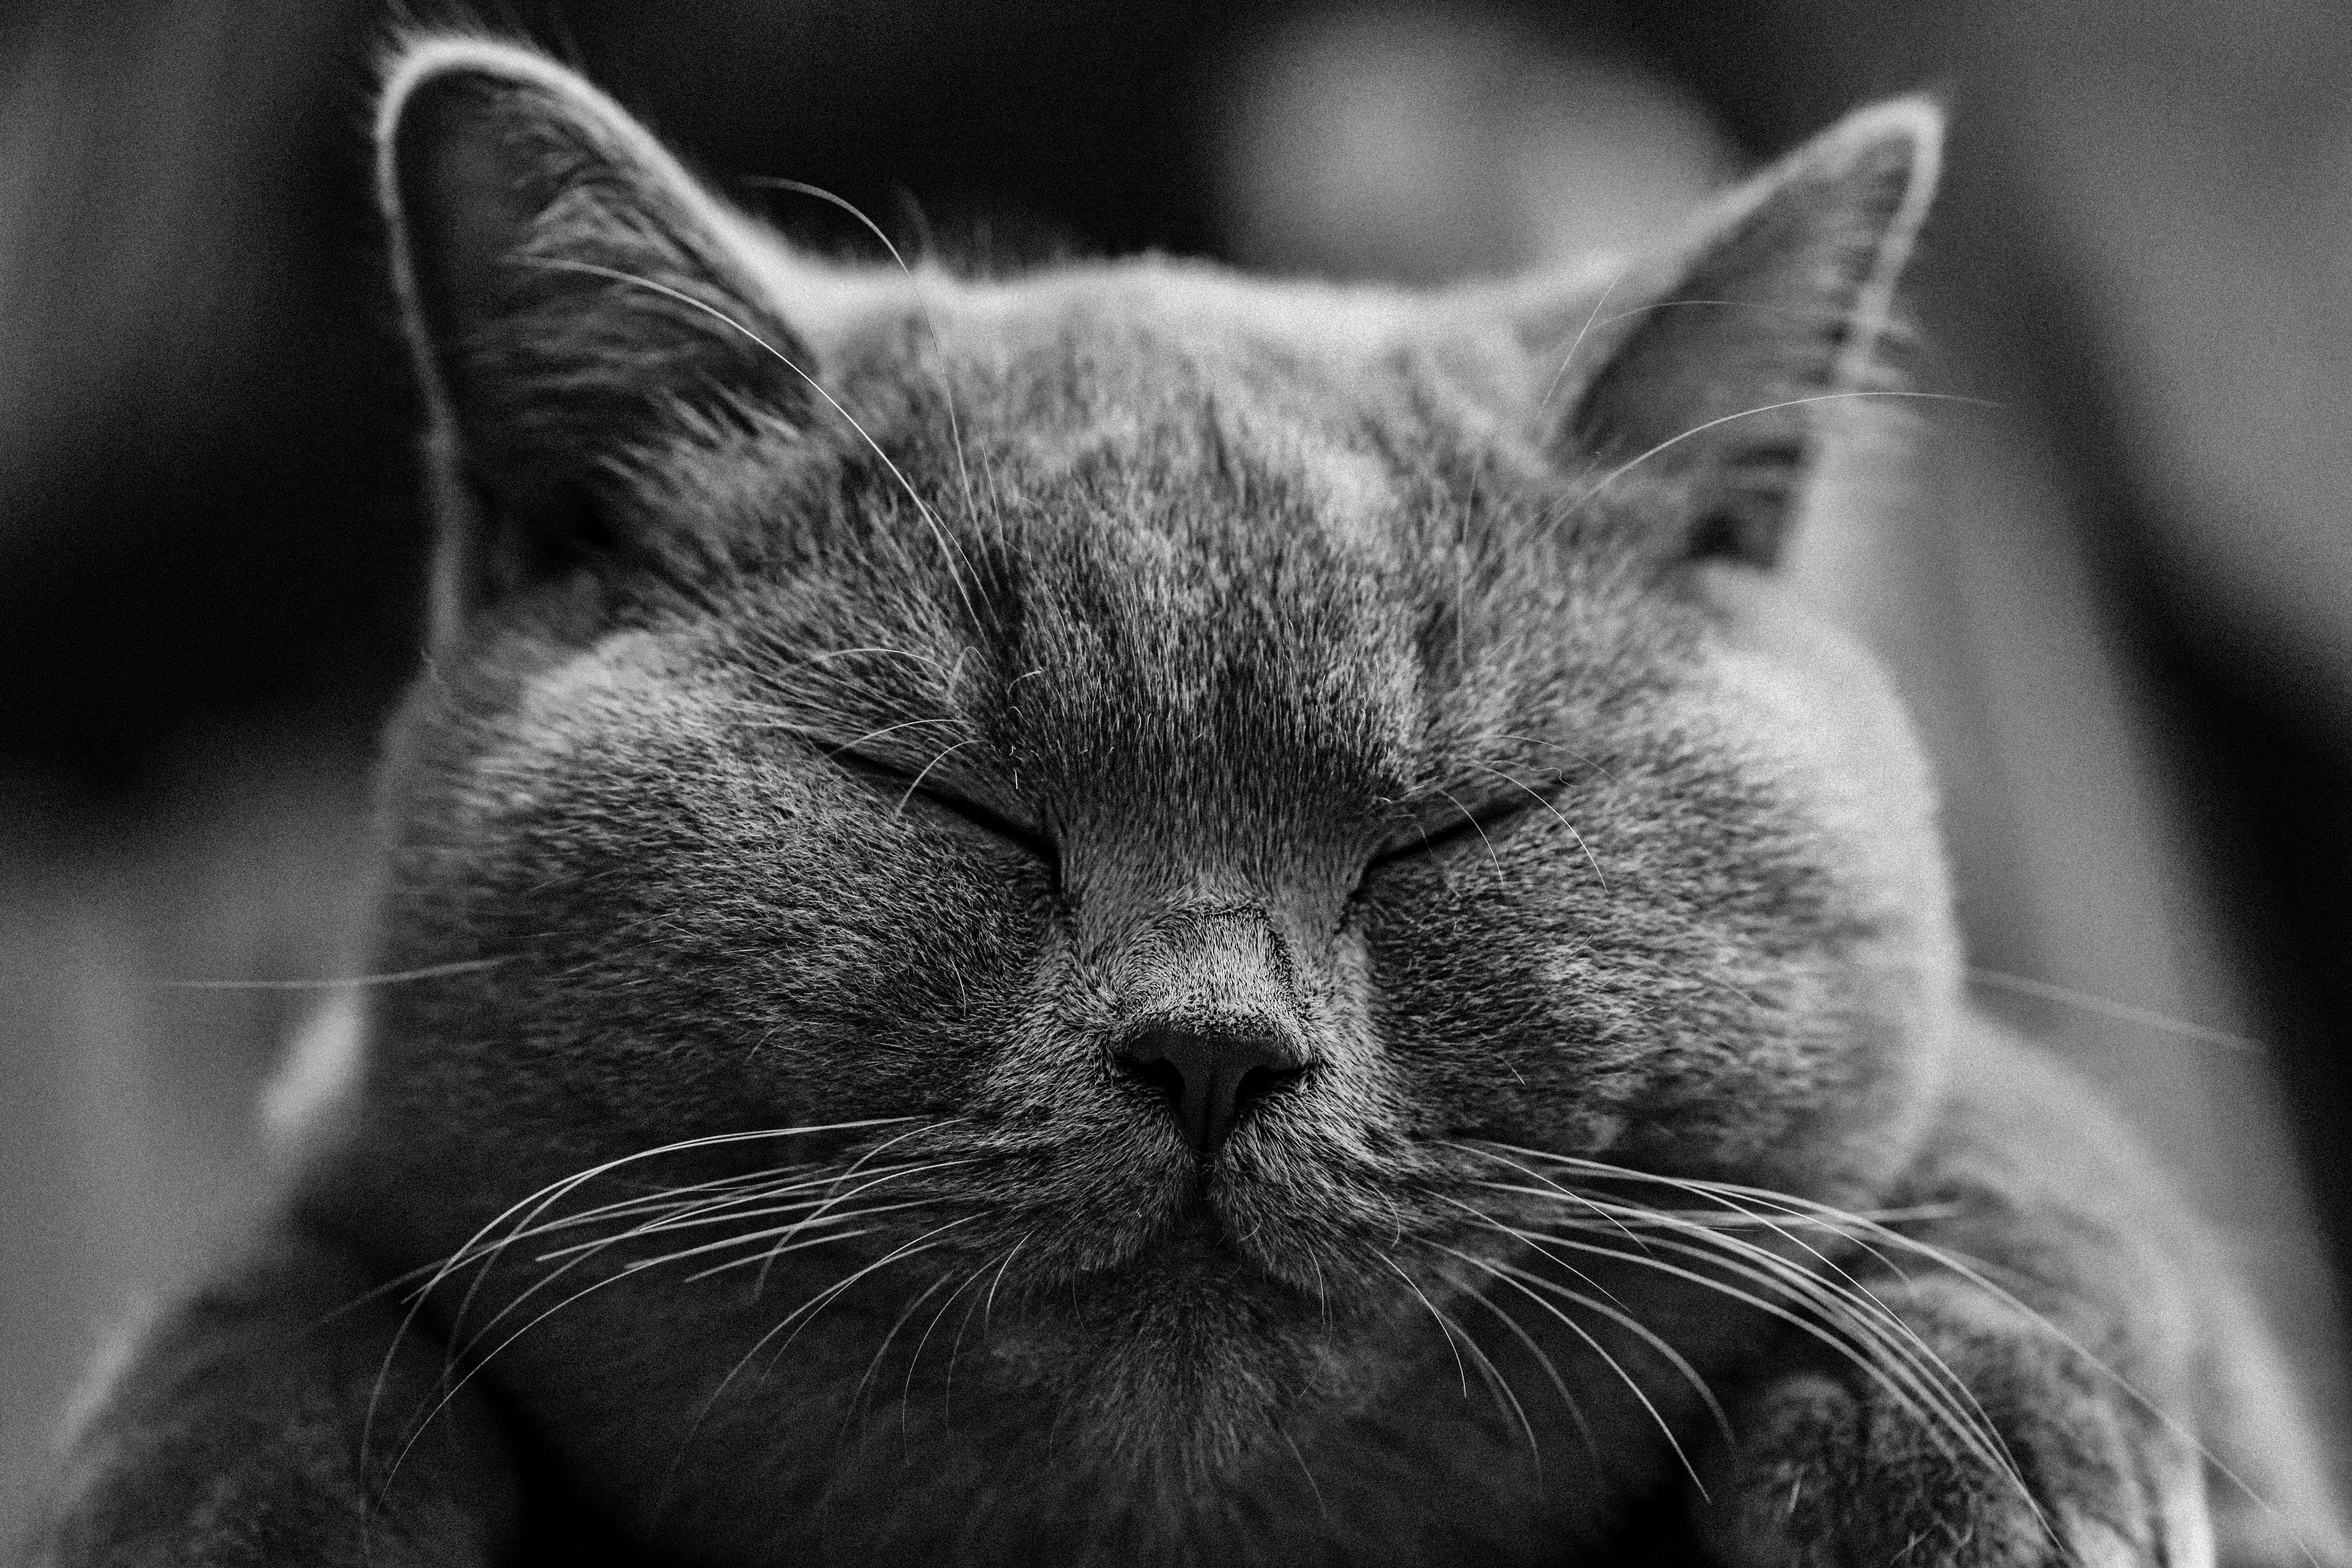
black and white, photography, animal, pet, portrait, cat, mammal, black, monochrome, close up, nose, whiskers, snout, adidas, head, vertebrate, friendly, british shorthair, bkh, monochrome photography, small to medium sized cats, cat like mammal, domestic short haired cat